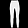
Label: Trouser